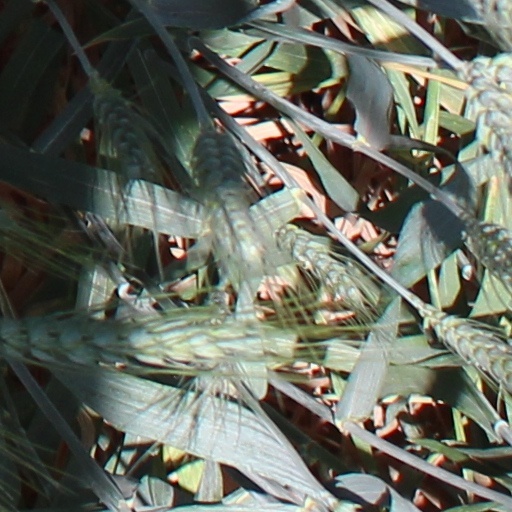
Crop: wheat